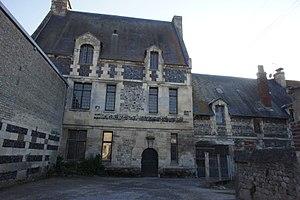
Touques
Touques est une commune française située dans le département du Calvados en région Normandie, peuplée de 3 679 habitants. Elle fait partie de la communauté de communes Cœur Côte Fleurie.